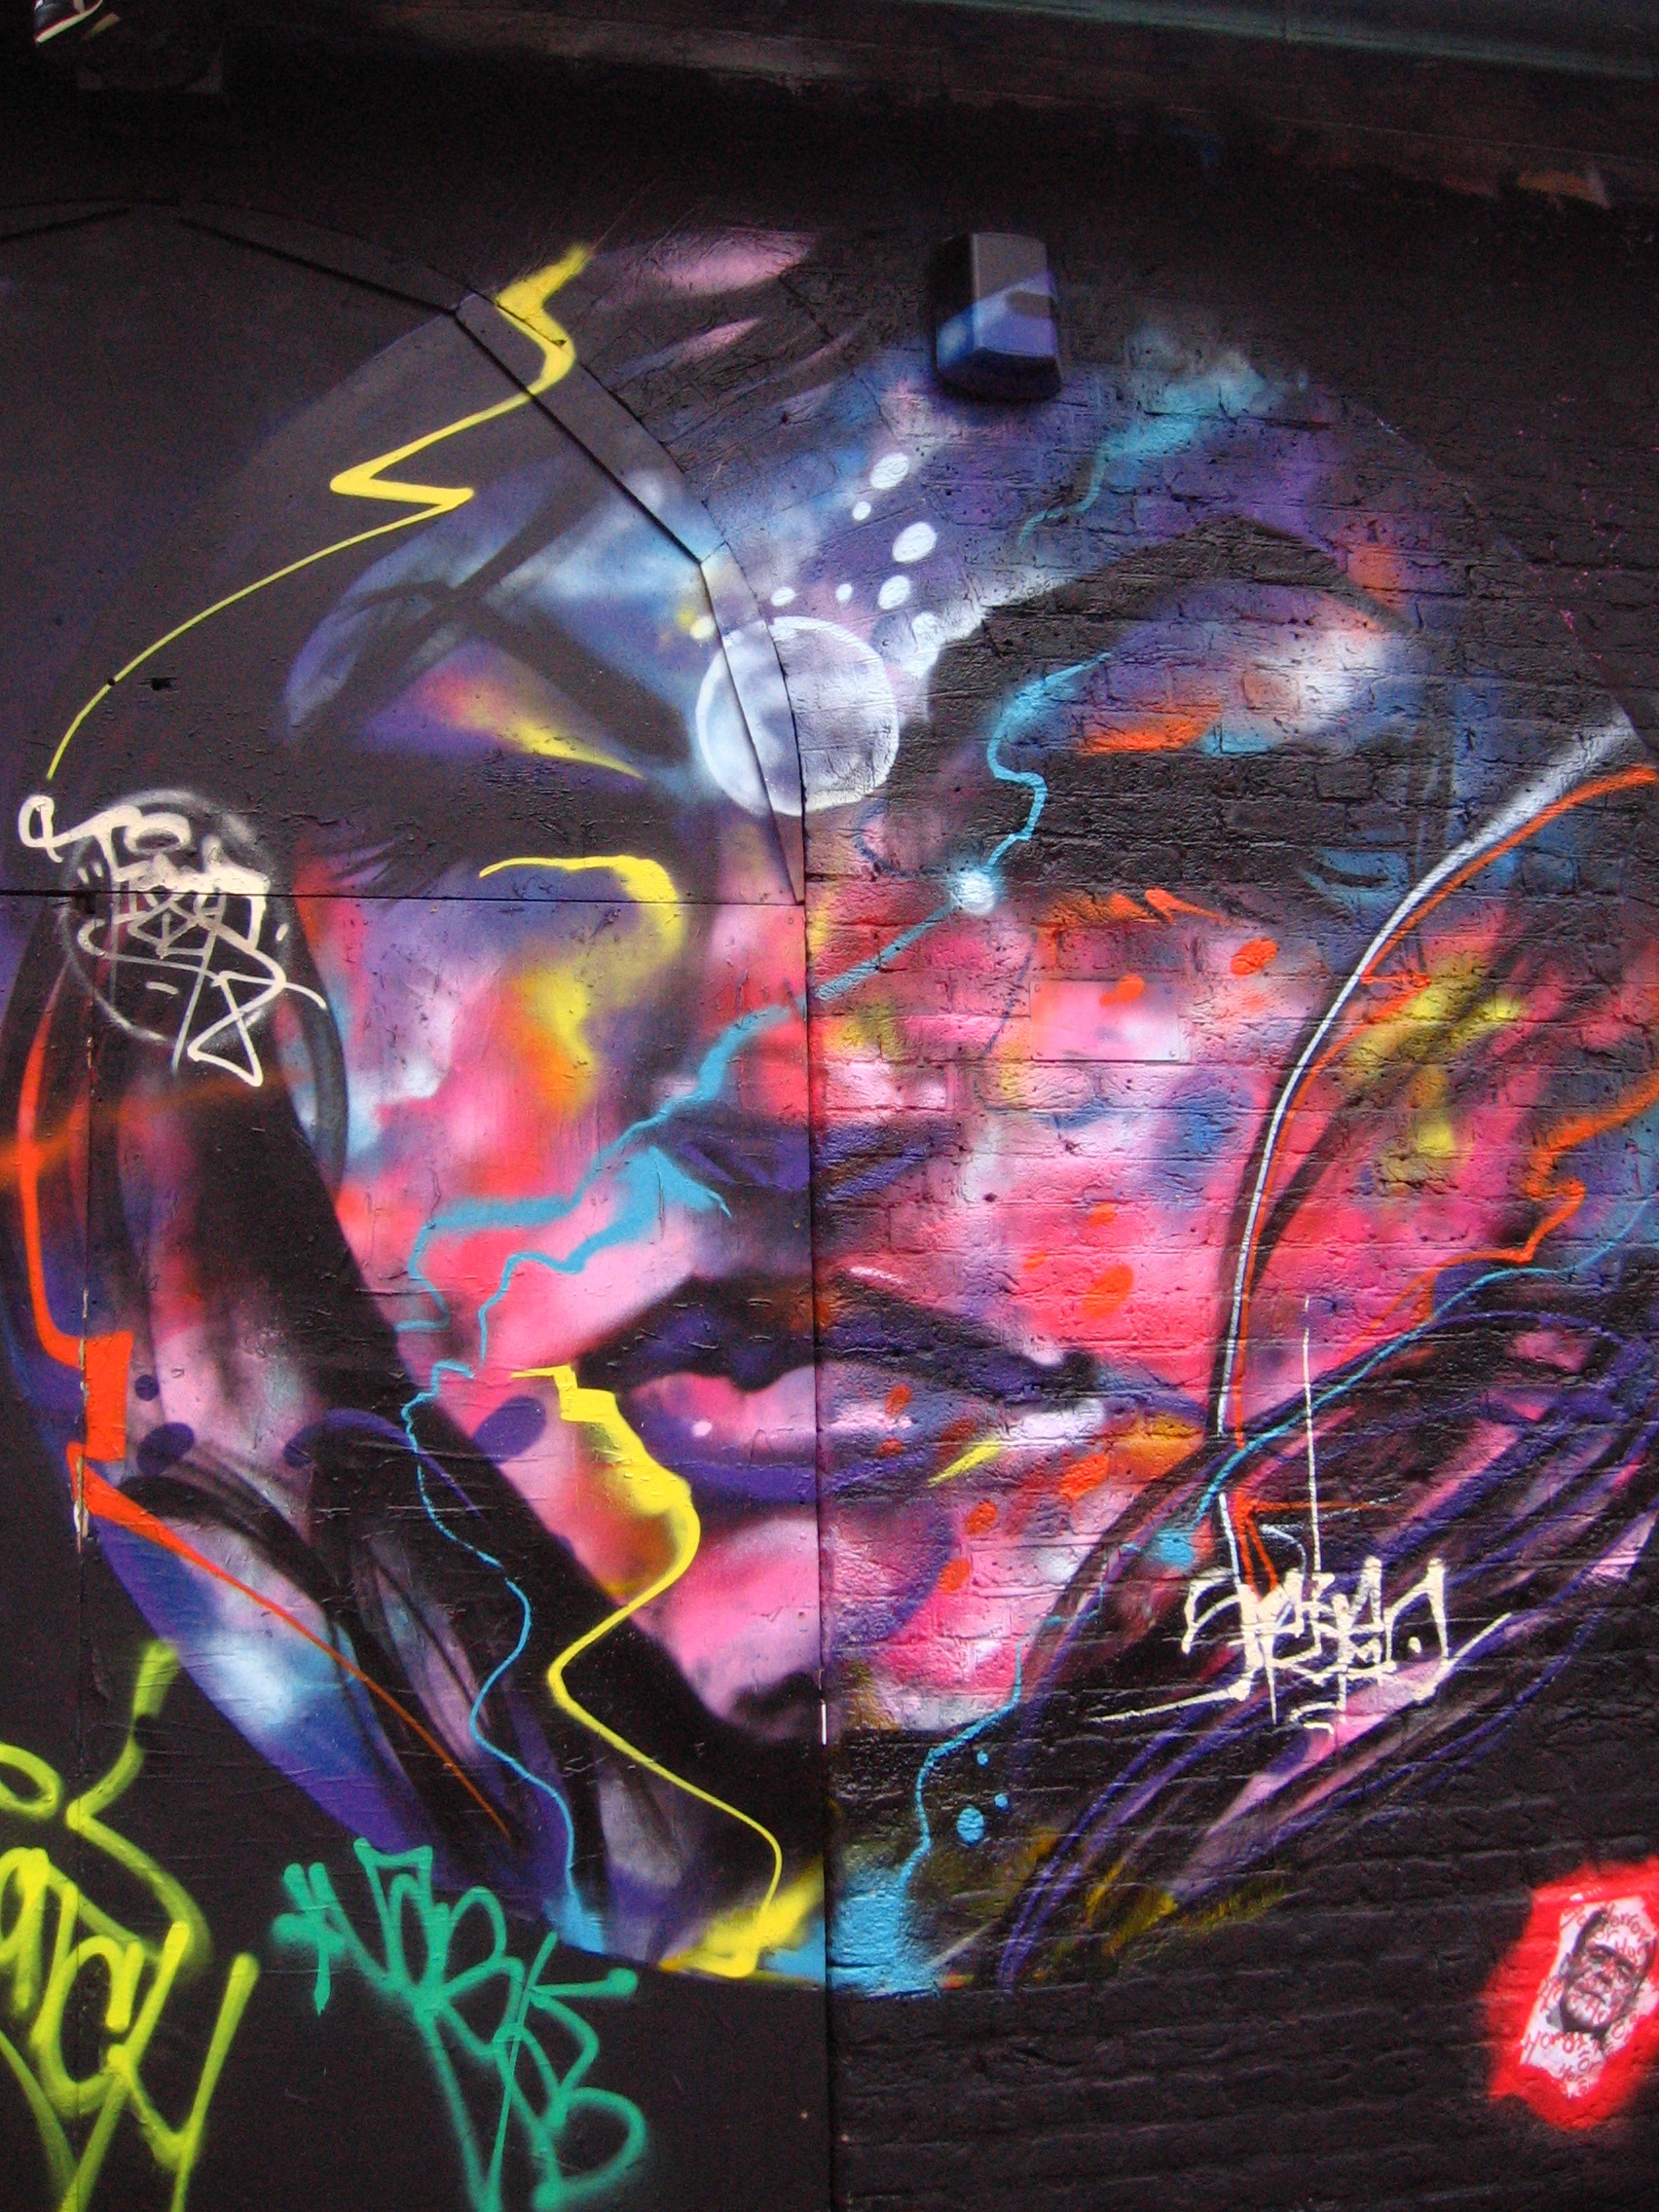
color, graffiti, face, london, art, tag, multicolor, modern art, psychedelic art